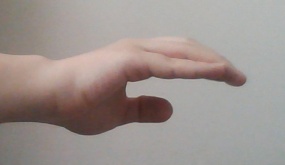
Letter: jeem